Scouts Canada

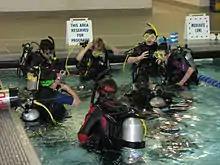
Scouts Canada members learn to scuba dive in a swimming pool

The full-time sections of Scouts Canada are divided primarily by participant age. All sections utilize a redeveloped model called the Canadian Path. The new approach takes notes from traditional Scouting practices. It allows youth to develop along a common path (with section-specific themes) from Beaver Scouts up to and including Rover Scouts.